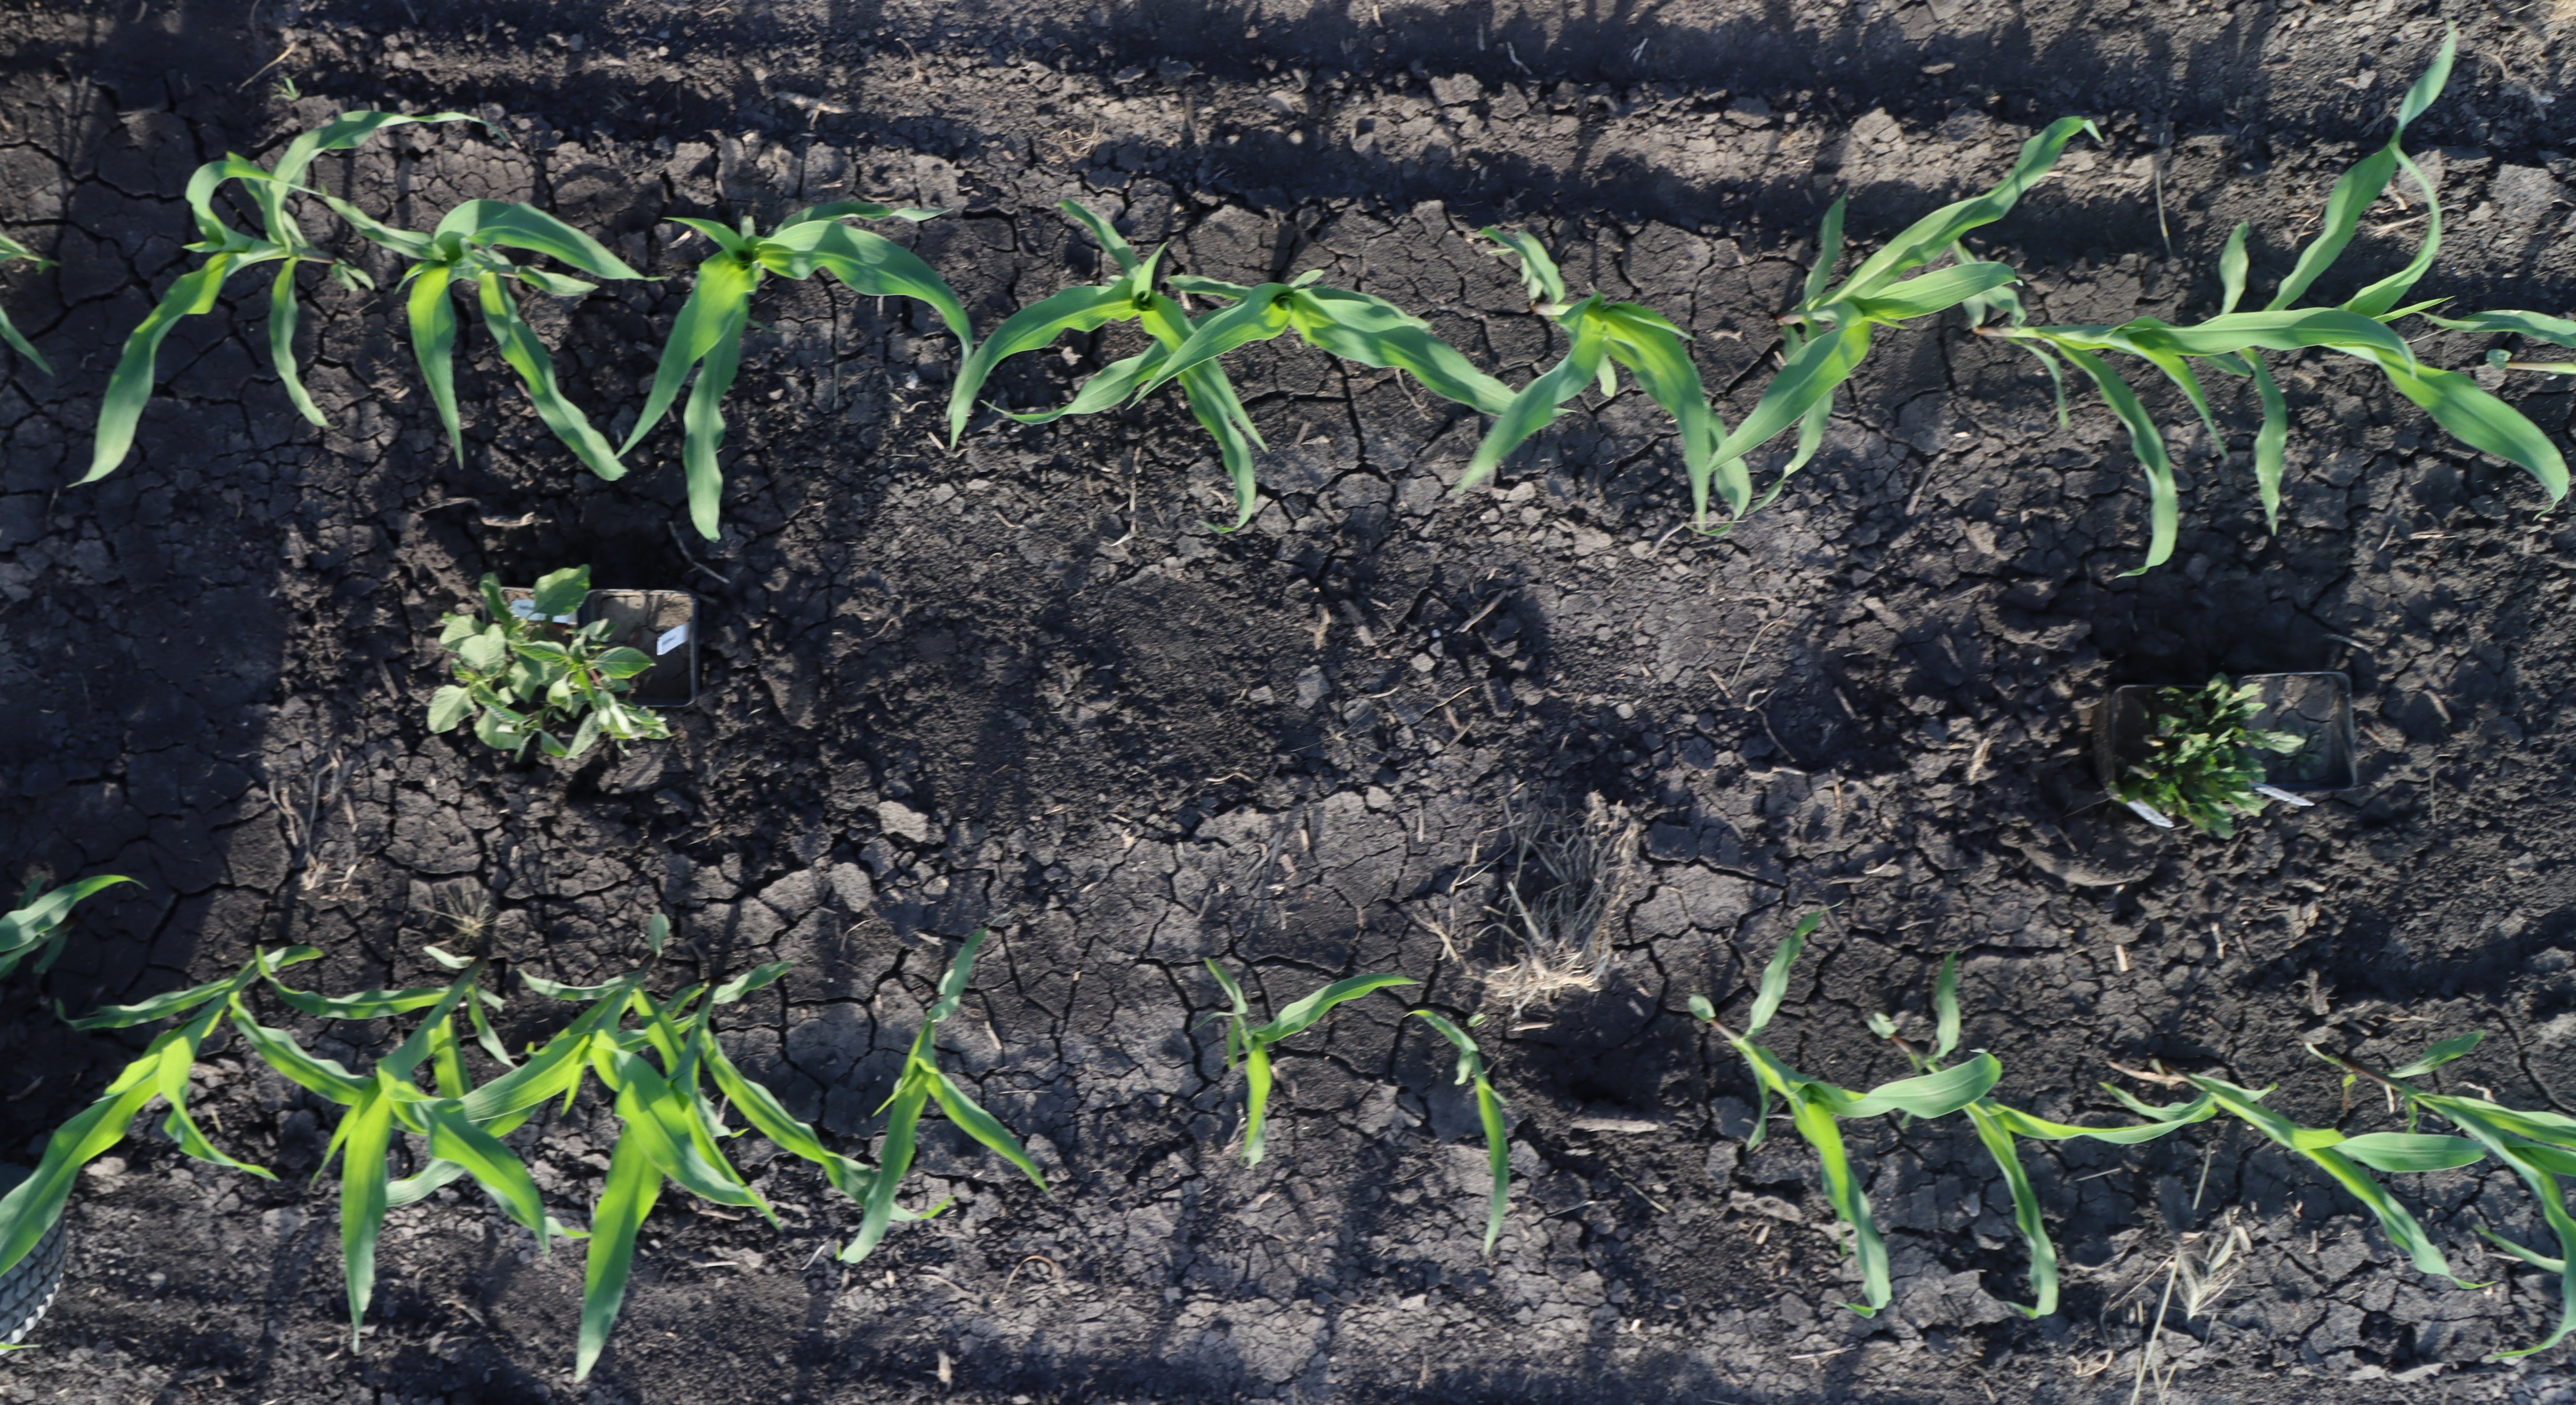
Crop: Corn
Objects: Redroot Pigweed, Redroot Pigweed, Horseweed, Corn, Corn, Corn, Corn, Corn, Corn, Corn, Corn, Corn, Corn, Corn, Corn, Corn, Corn, Corn, Corn, Corn, Corn, Corn, Corn